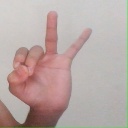
अक्षर: ण